Pietro Longhi

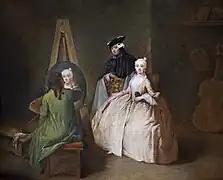
L'atelier del pittore (between 1740 and 1746)

Other paintings chronicle the daily activities such as the gambling parlors ("Ridotti") that proliferated in the 18th century. Nearly half of the figures in his genre paintings are faceless, hidden behind Venetian Carnival masks. In some, the insecure or naive posture and circumstance, the puppet-like delicacy of the persons, seem to suggest a satirical perspective of the artists toward his subjects. That this puppet-like quality was an intentional conceit on Longhi's part is attested by the skillful rendering of figures in his earlier history paintings and in his drawings. Longhi's many drawings, typically in black chalk or pencil heightened with white chalk on colored paper, were often done for their own sake, rather than as studies for paintings.